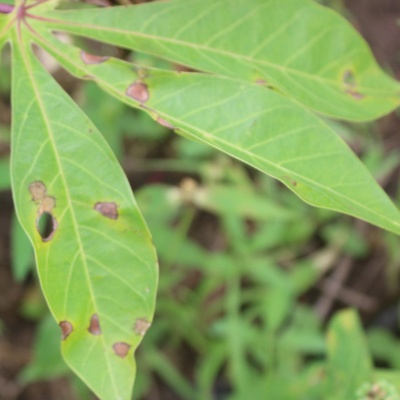
Crop: Cassava
Condition: brown spot